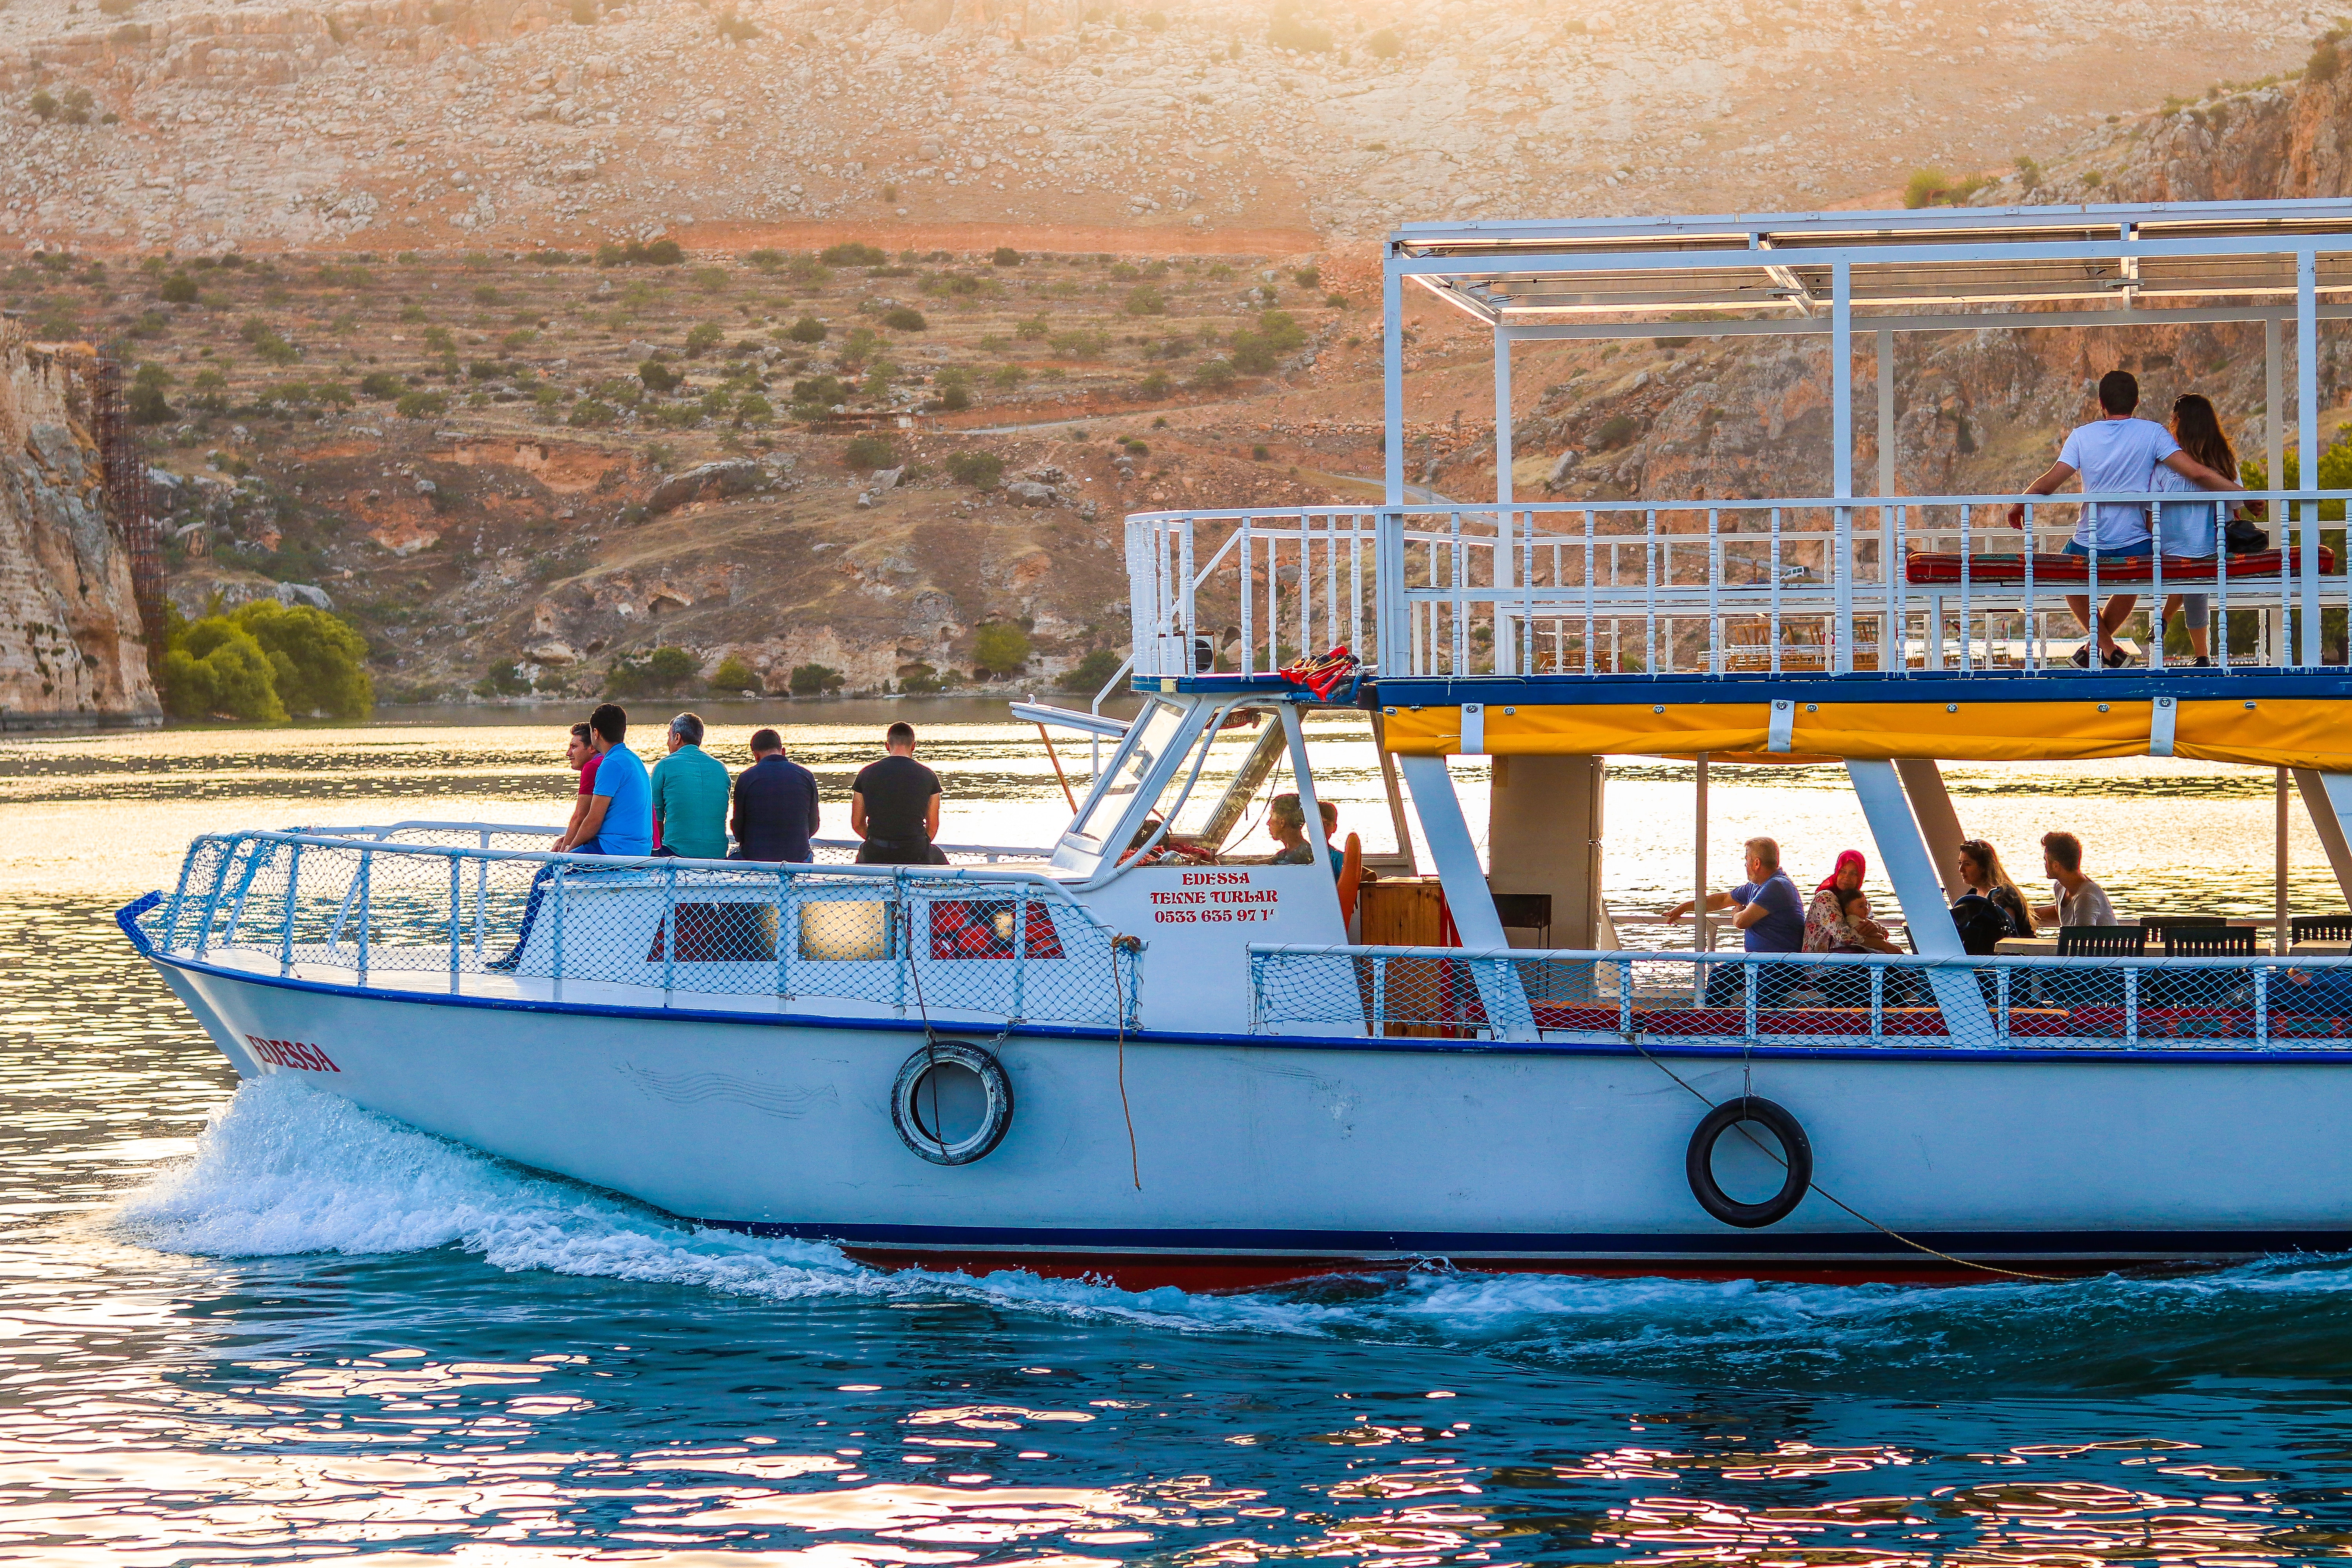
water transportation, vehicle, boat, transport, mode of transport, watercraft, water, motor ship, fishing vessel, vacation, boating, ferry, tourism, ship, leisure, yacht, channel, speedboat